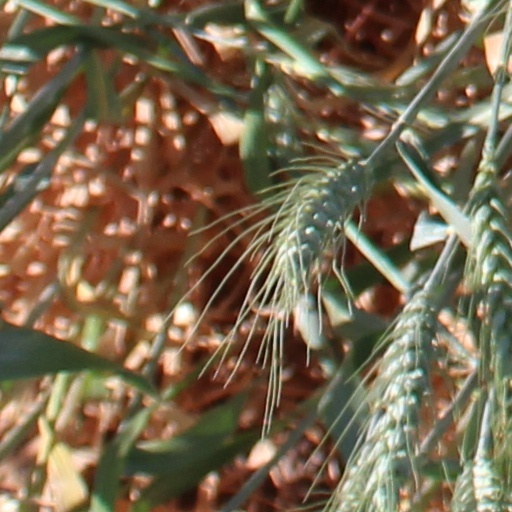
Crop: wheat